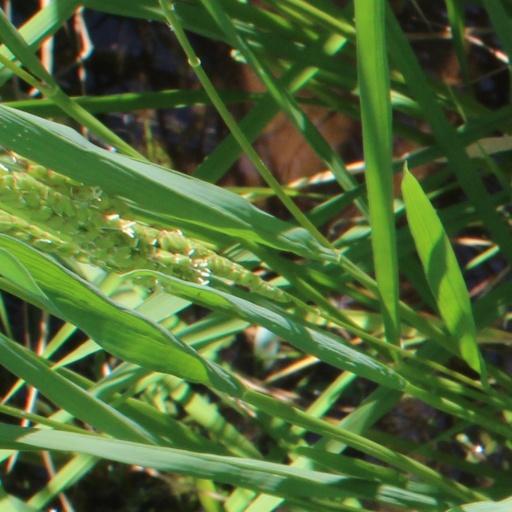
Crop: rice